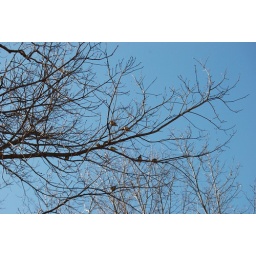
I was just sitting outside near my house and all of a sudden a bird pooped on me!